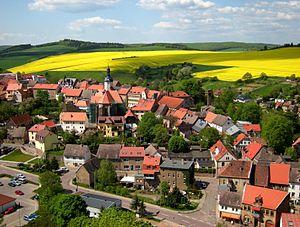
Mansfeld est une ville dans l'arrondissement de Mansfeld-Harz-du-Sud, en Saxe-Anhalt, en Allemagne. Elle est située sur la rivière Wipper, à 10 kilomètres au nord-ouest d'Eisleben. Sa population était de 9 770 habitants en 2009 et de 9 647 habitants au 31 décembre 2011.